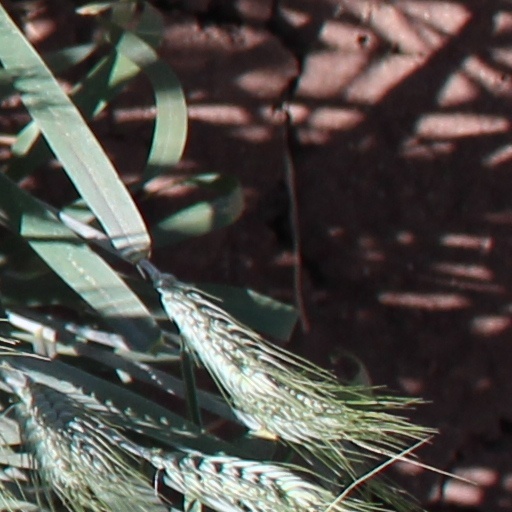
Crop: wheat